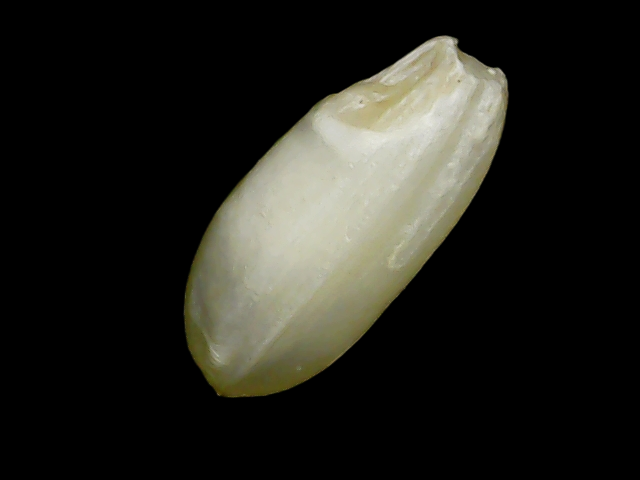
Rice variety: Binadhan10